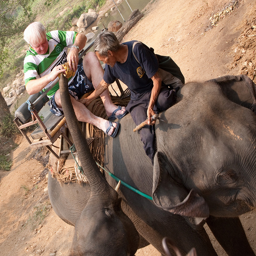
an elephant guide looking back talking to his customer
Two men are riding on top of an elephant.
THERE IS A PERSON THAT IS RIDING THE BACK OF AN ELEPHANT
A man helping another man that's riding on an elephant.
A man rides an elephant and a baby elephant brings him something with his trunk.